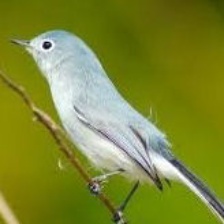
Species: BLUE GRAY GNATCATCHER
Scientific name: POLIOPTILA CAERULEA